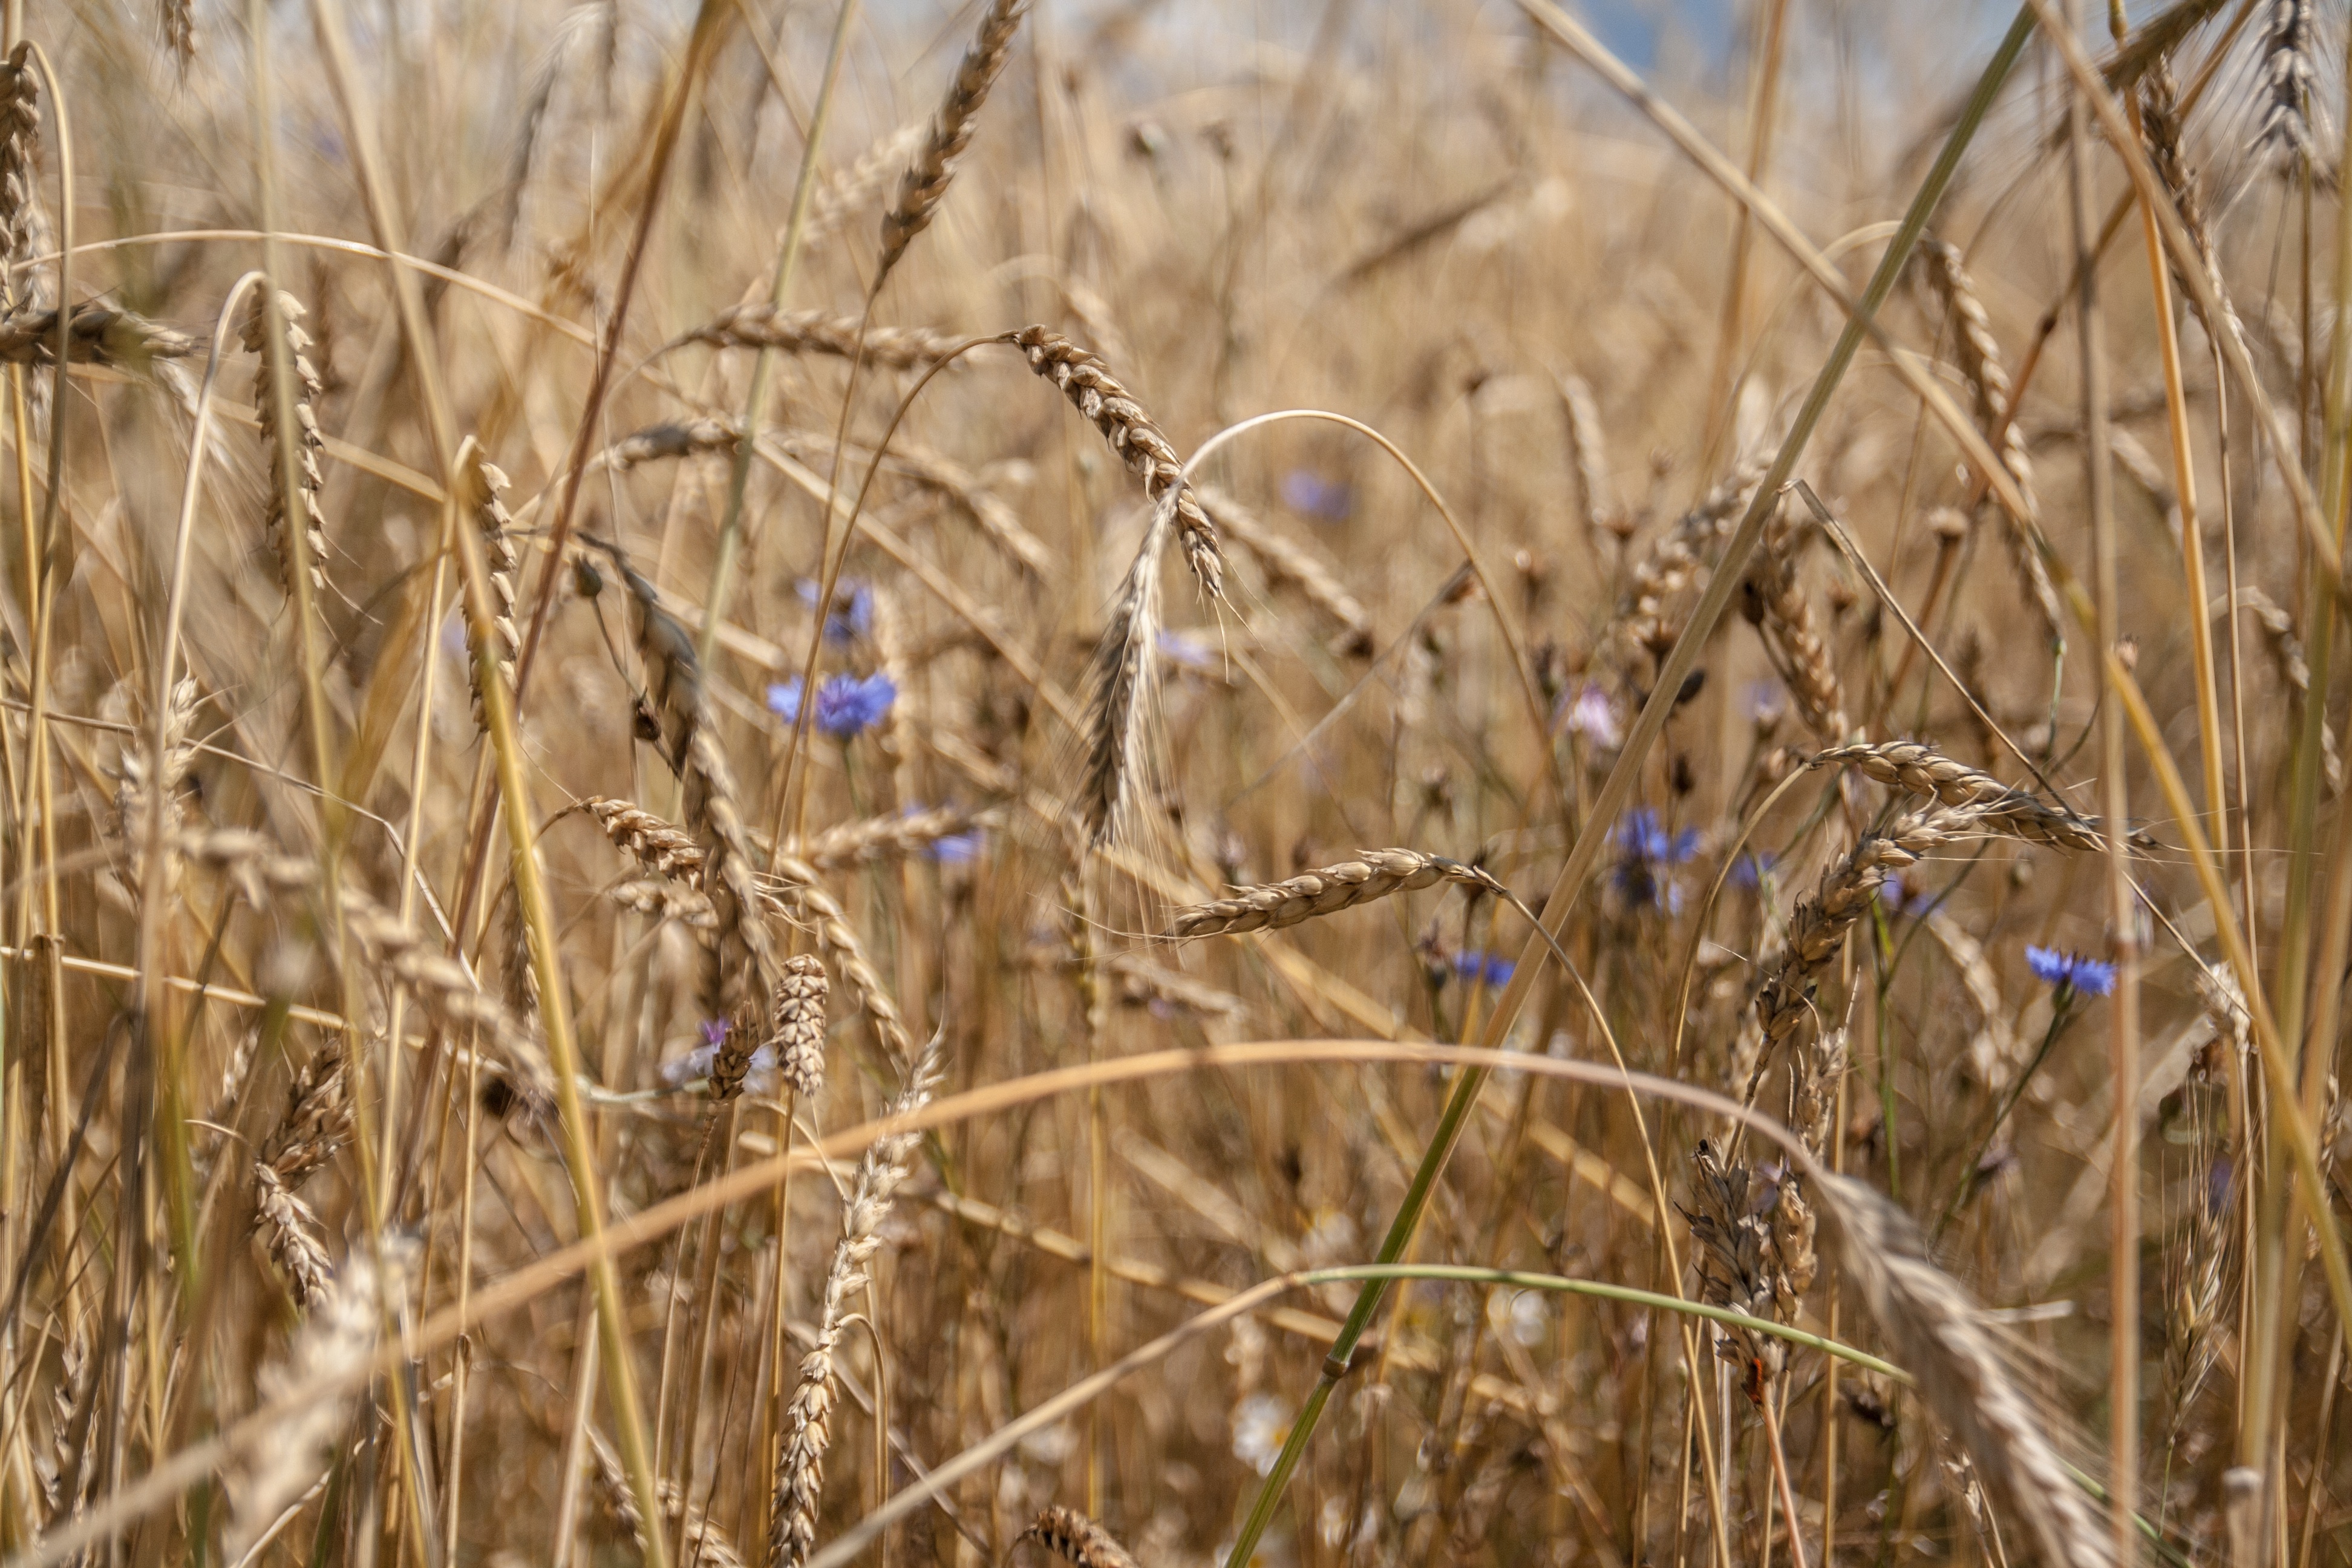
landscape, nature, grass, branch, bird, plant, field, wheat, prairie, flower, summer, wildlife, food, crop, agriculture, flora, bread, cereal, clouds, straw, rye, wetland, crops, cereals, rural landscape, flowering plant, kolos, grass family, land plant, phragmites